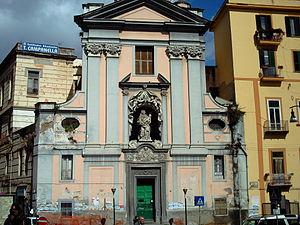
Arcangelo Guglielmelli, né à Naples en 1648 et mort à Naples le 22 janvier 1723, est un architecte et peintre italien actif dans le royaume de Naples.